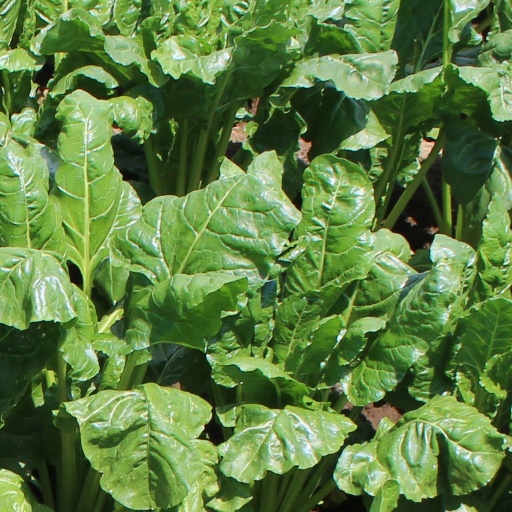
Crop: sugar beet